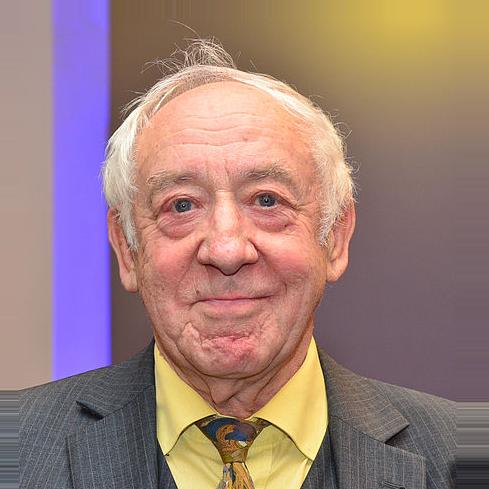
Age: 77